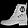
Label: Ankle boot